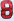
Number: 8